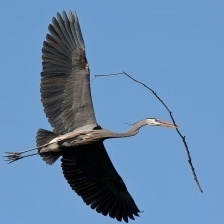
Species: BLUE HERON
Scientific name: ARDEA HERODIAS
ImageNet parent category: little_blue_heron